Sky position (RA, Dec in degrees): 194.513, 26.916
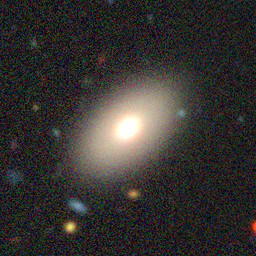
Galaxy morphology: In-between Round Smooth Galaxies